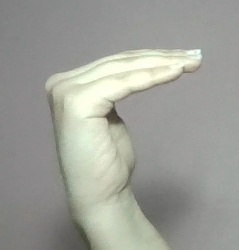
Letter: haa